Gauja

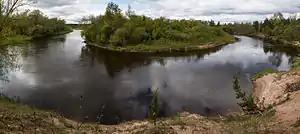
Panoramic view of the Gauja River, on the border between Estonia and Latvia

The Gauja River tends to change its bed rapidly, and has gained the reputation of being deceitful. The bed of the river is made of unconsolidated sand and gravel deposits that move along with the current. In some places, the bed is pebbly, forming boulder rapids: Kazu, Raiskuma, Rakšu, and Ķūķu. The bottom of the river in Gauja National Park is 60 to 120 meters wide with a rapidly changing depth from 0.3 m to 7 m. The decline is 0.5 m/km. The speed of flow during low water is 0.2 to 0.4 m/s, and during the spring water period 2 to 3 m/s. Due to the fluctuations in water level, current speed, and special flow features, the Gauja River may be characterized as a rather non-homogeneous watercourse.